Marek Kondrat

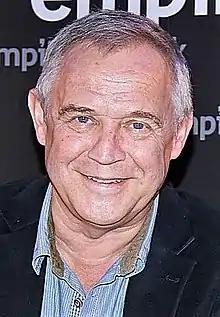
Marek Kondrat (2011)

Marek Tadeusz Kondrat (born 18 October 1950) is a Polish film, television and theatre actor, film director, screenwriter and entrepreneur. He is regarded as one of the most popular and successful Polish actors of his generation. He gained nationwide recognition by starring in such films as "Man of Iron" (1981), "C.K. Dezerterzy" (1985), "Pigs" (1992), "Colonel Kwiatkowski" (1996), "Sir Thaddeus" (1999), "Operacja Samum" (1999) and "Day of the Wacko" (2002).